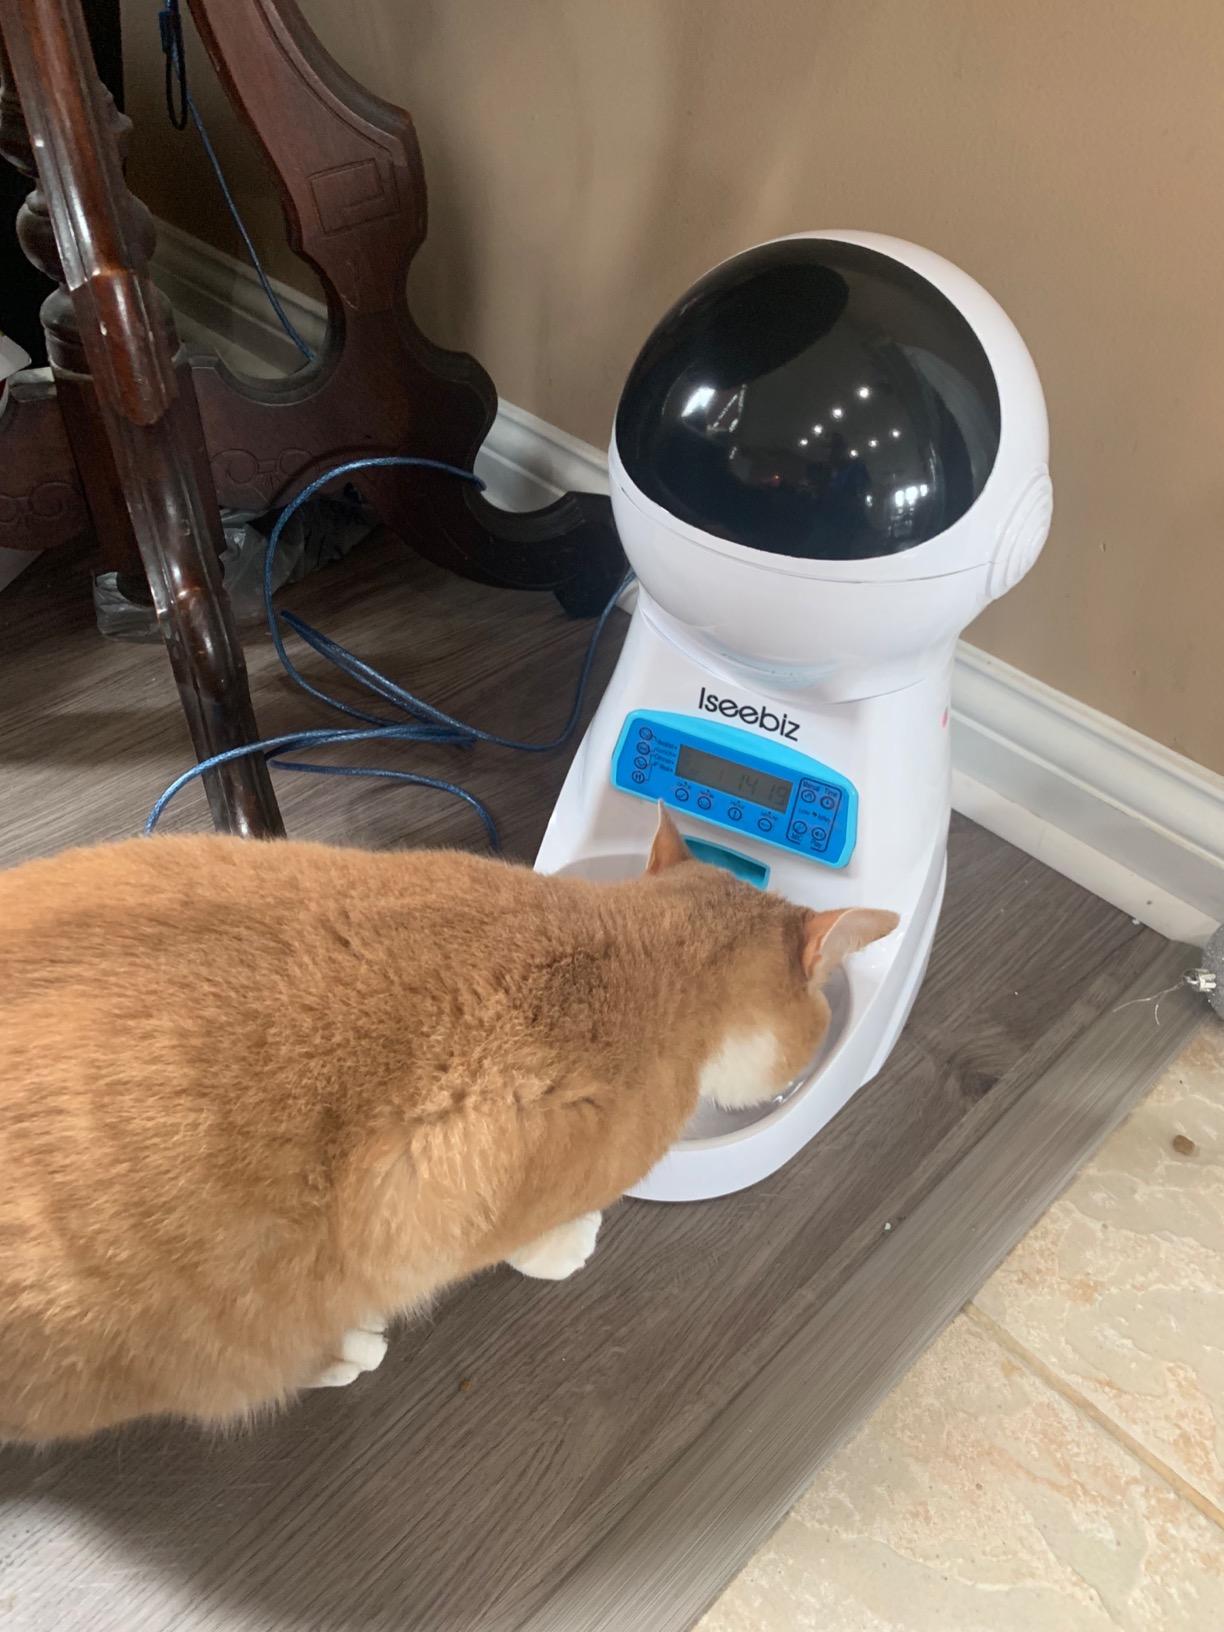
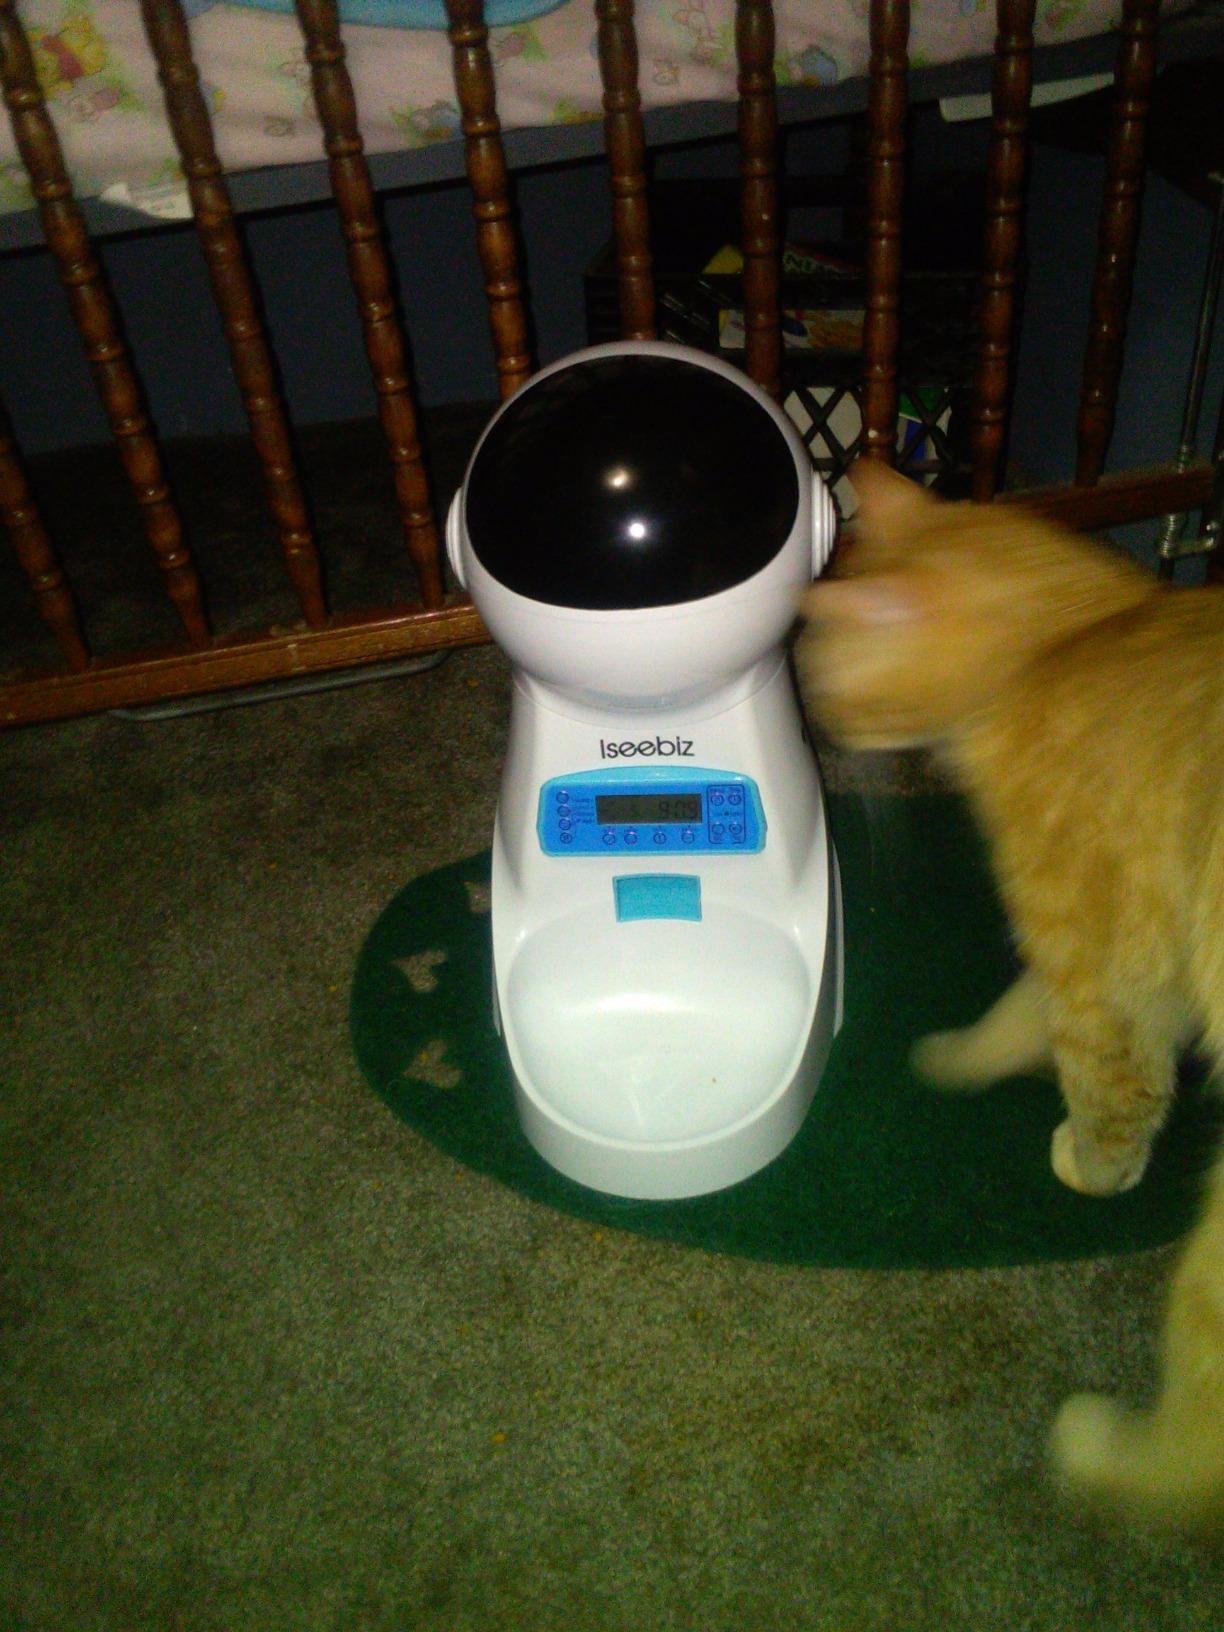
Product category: items_feeder
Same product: yes